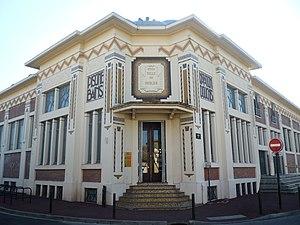
Piscine municipale style art déco de Blanchard réalisée de 1930 à 1932, été 2012 This building is indexed in the Base Mérimée, a database of architectural heritage maintained by the French Ministry of Culture,
L'Art déco à Bordeaux s'est développé sous l'impulsion de son maire Adrien Marquet et de l'architecte en chef de la ville Jacques D'Welles.
La piscine municipale de Bègles fait partie des piscines Art déco de la région de Bordeaux comme la piscine Judaïque. Elle a été réhabilité en 2006.